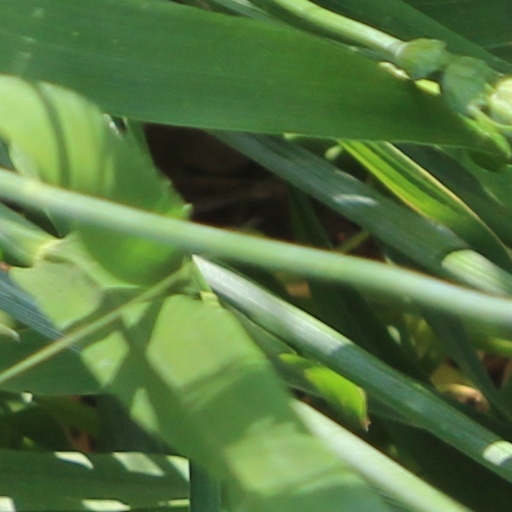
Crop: wheat